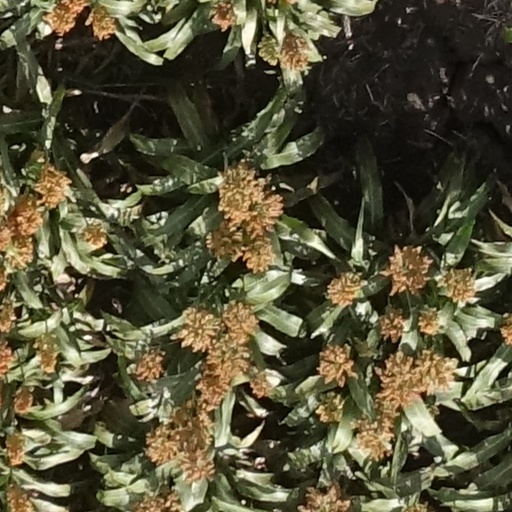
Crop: sorghum